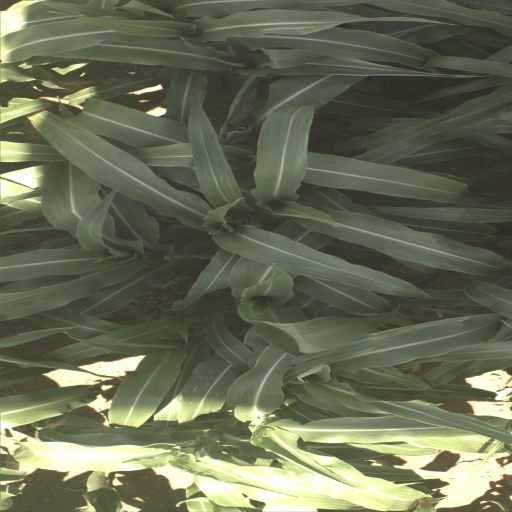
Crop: sorghum